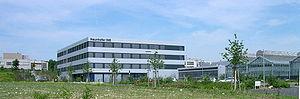
L'École supérieure polytechnique de Rhénanie-Westphalie ou bien Université technique de Rhénanie-Westphalie est une université d'élite allemande, située à Aix-la-Chapelle, dans le Land de Rhénanie-du-Nord-Westphalie. Elle a été fondée en 1870 sous le nom École polytechnique royale de Rhénanie-Westphalie à Aix-la-Chapelle. En 2019 avec 45 628 étudiants elle est la plus grande université technique en Allemagne.